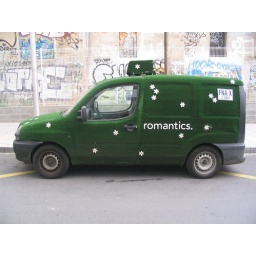
This was a van we saw covered in astroturf and plastic daisies.